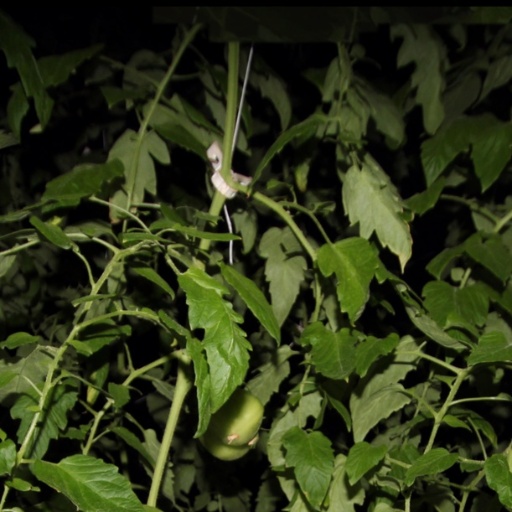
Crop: tomato